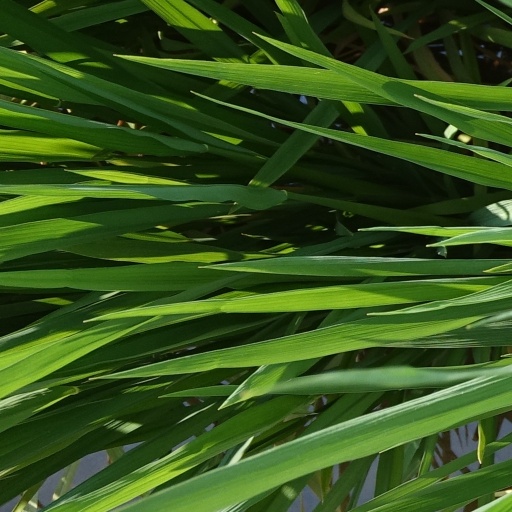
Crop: rice